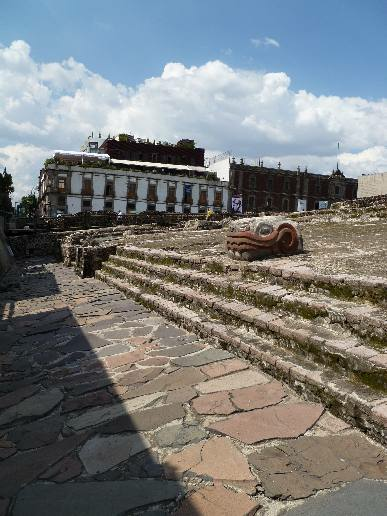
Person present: No